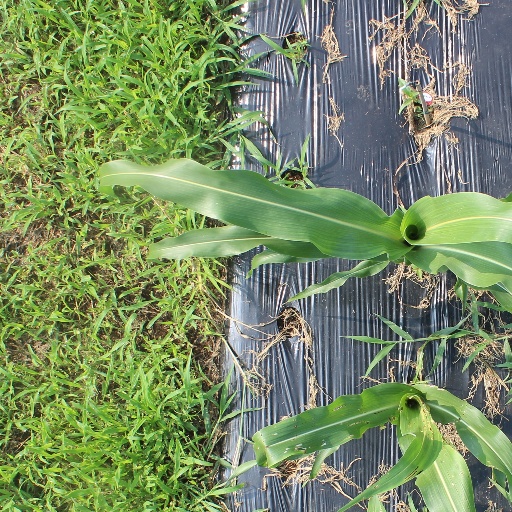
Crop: sorghum